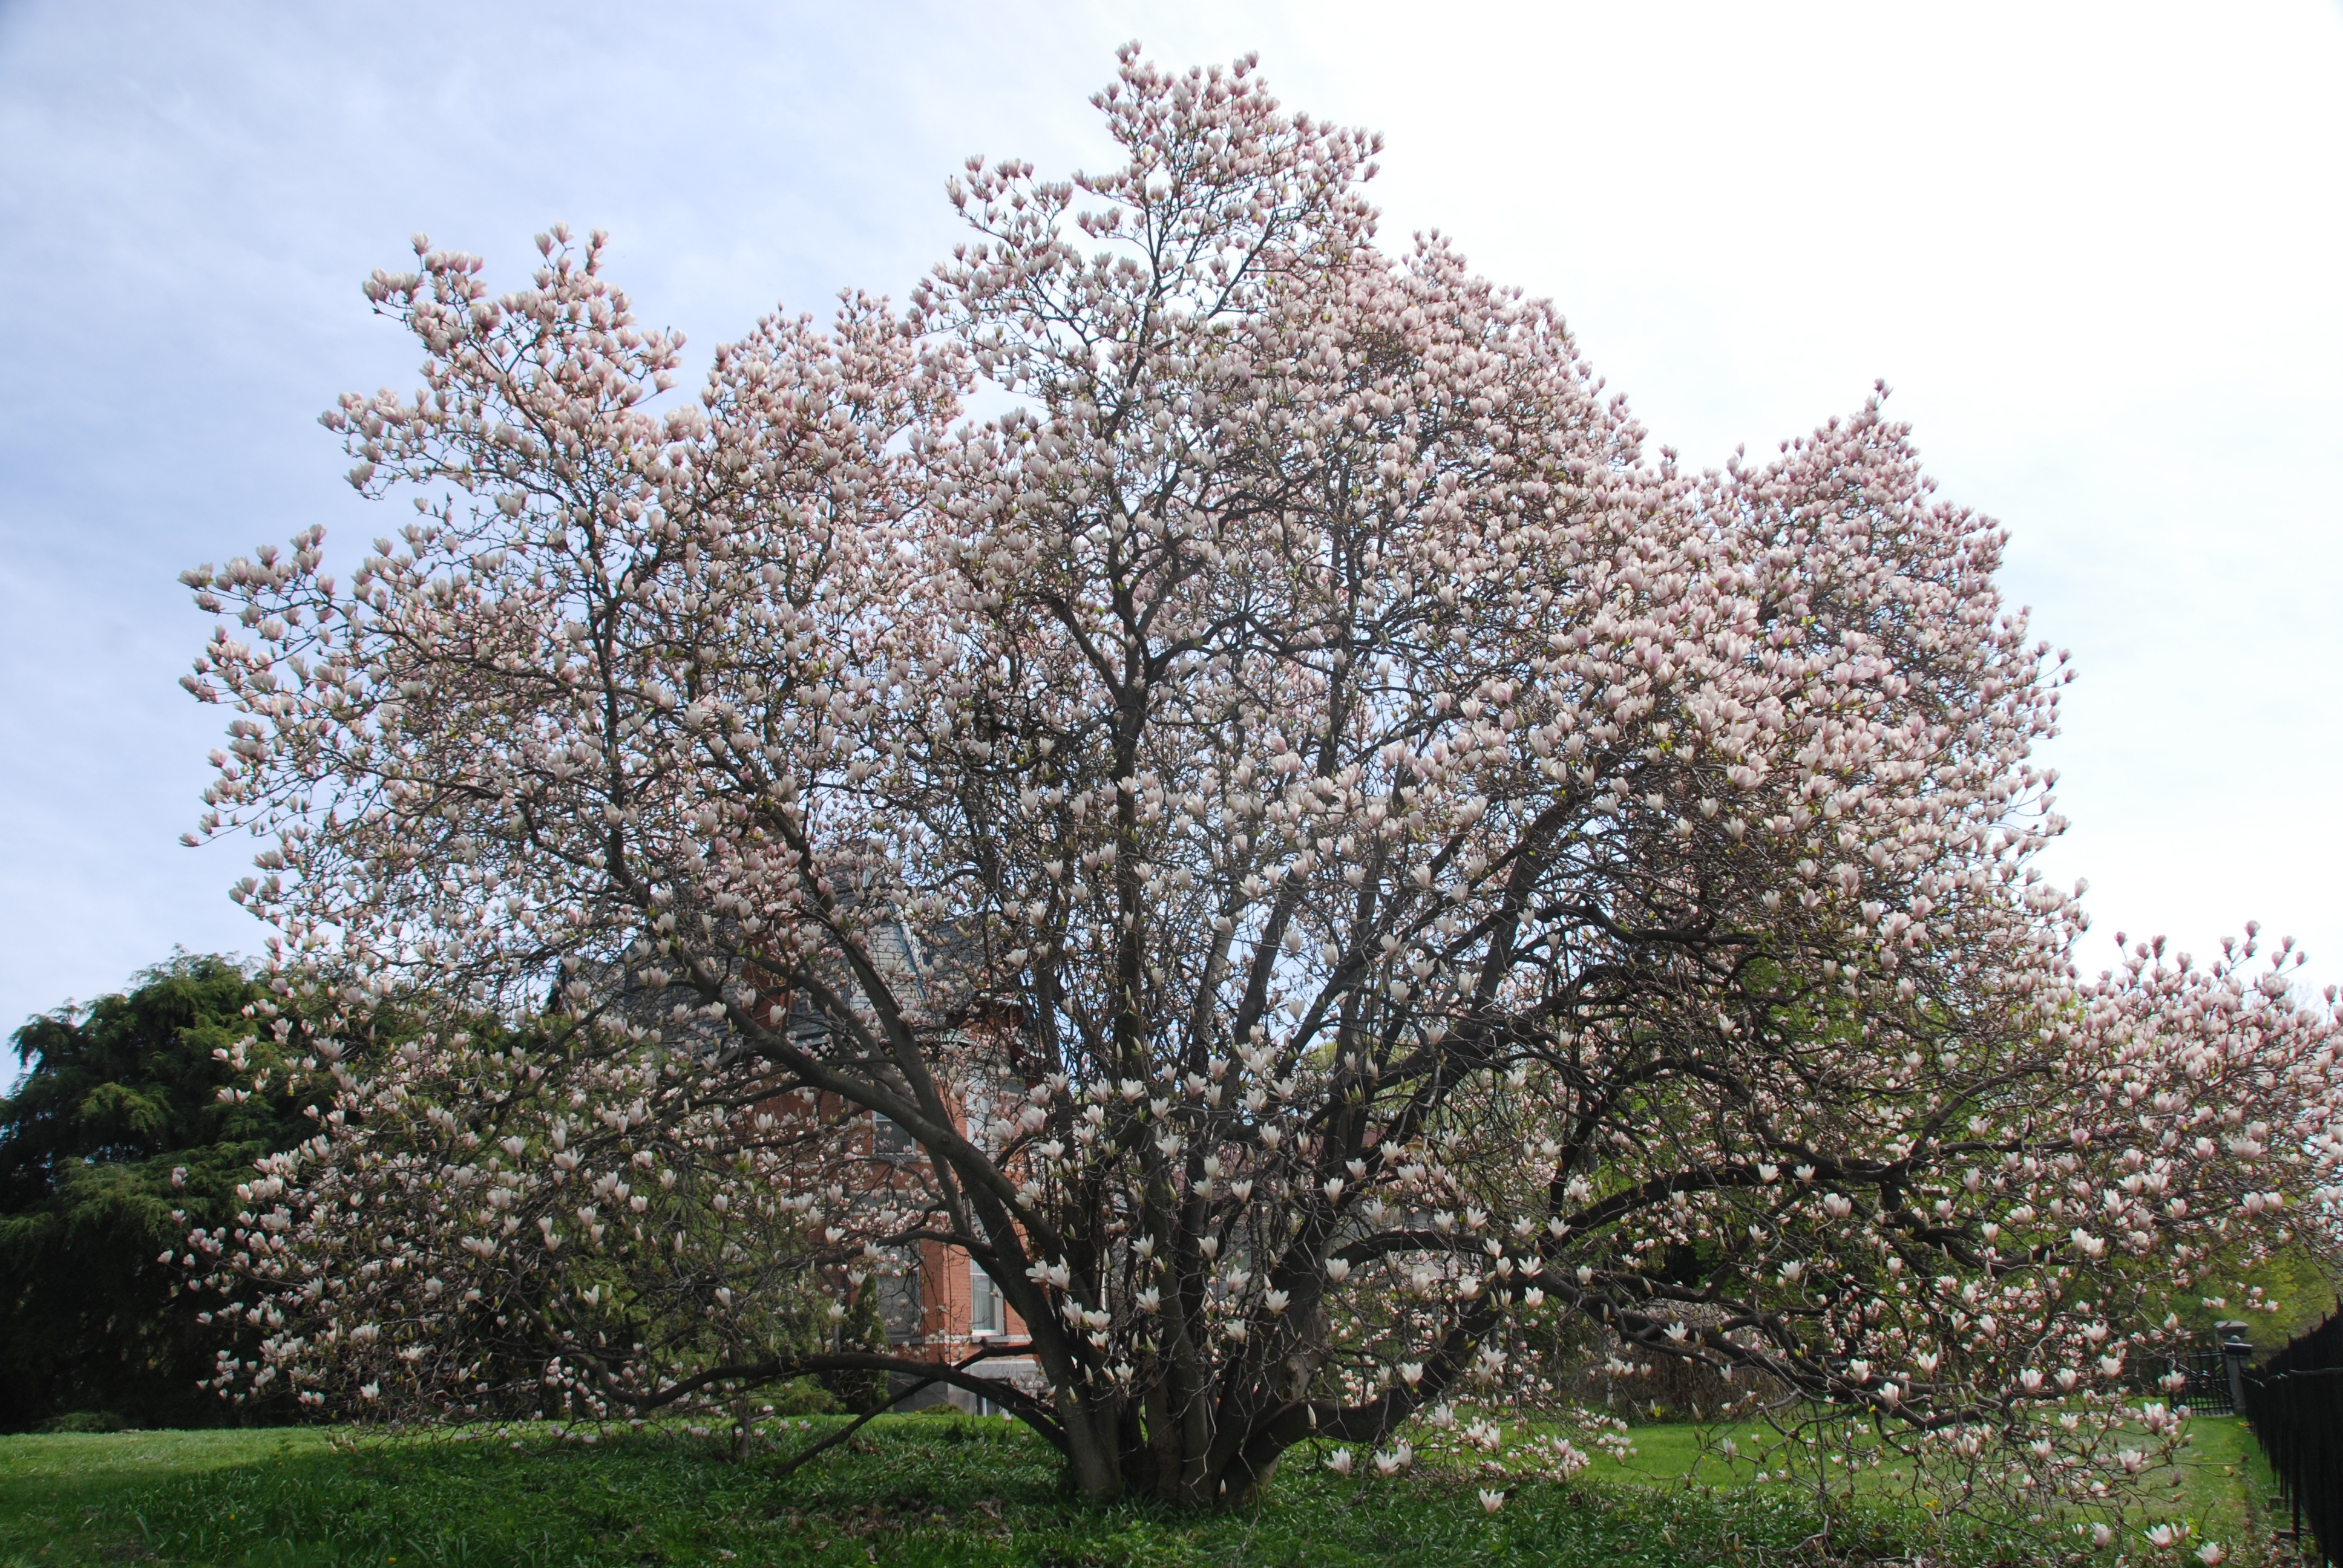
tree, nature, branch, blossom, plant, flower, bloom, spring, produce, natural, botany, blooming, pink, season, cherry blossom, shrub, springtime, bud, blossoming, cherry, flowering plant, cherry blossoms, woody plant, land plant